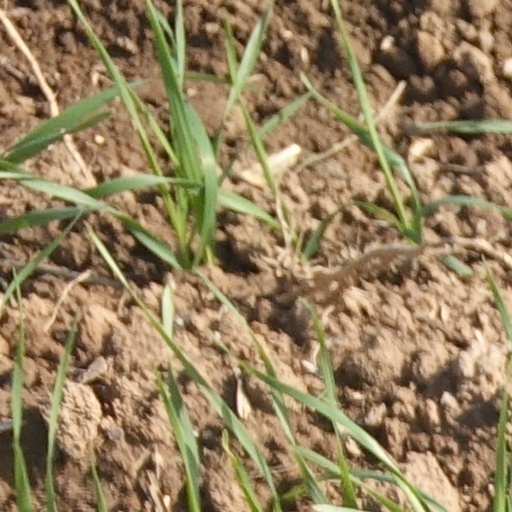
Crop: wheat